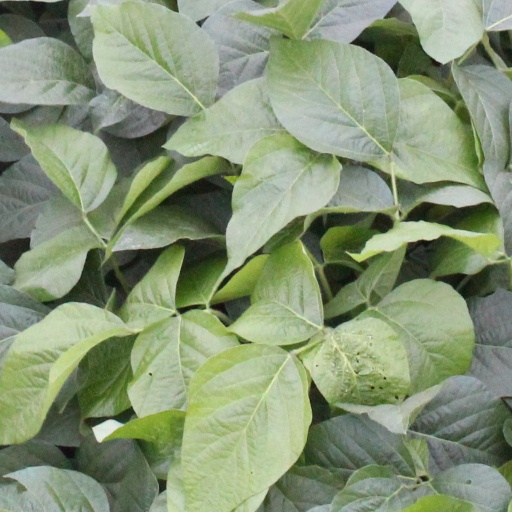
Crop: soybean